Answer in natural language. Considering the relative positions, is brown top white leg dining table above or below brown square dresser? Choose between the following options: below or above
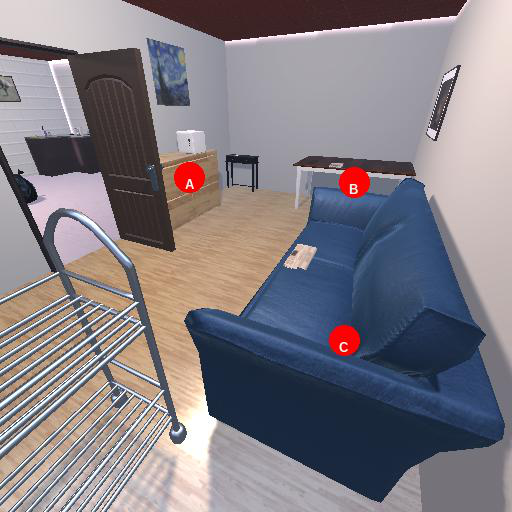
<answer>above</answer>